Pacific Bearing Company

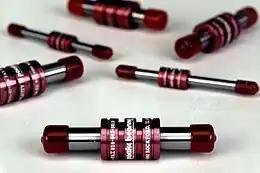

By the 1980s, it was producing round bushings and saddle bearings for hydraulic pumps.